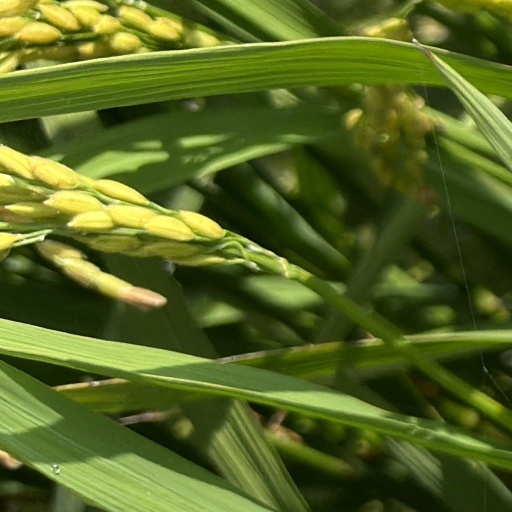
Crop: rice